Adisutjipto Airport

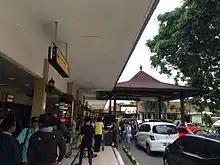

Adisutjipto became an international airport on 21 February 2004, with the first flight to Kuala Lumpur, Malaysia, operated by the Indonesian flag carrier Garuda Indonesia. This was the successful conclusion to the city's efforts of over 30 years to have an international airport. International routes were moved to the new Yogyakarta International Airport in 2020. In April 2024, the Department of Transportation revoked the ability of Adisutjipto airport to serve international flights.